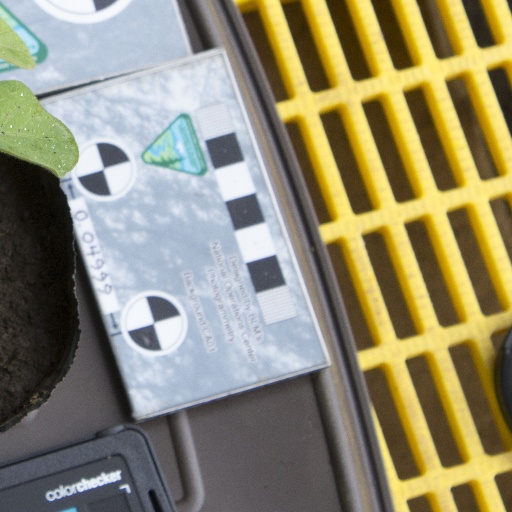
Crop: soybean